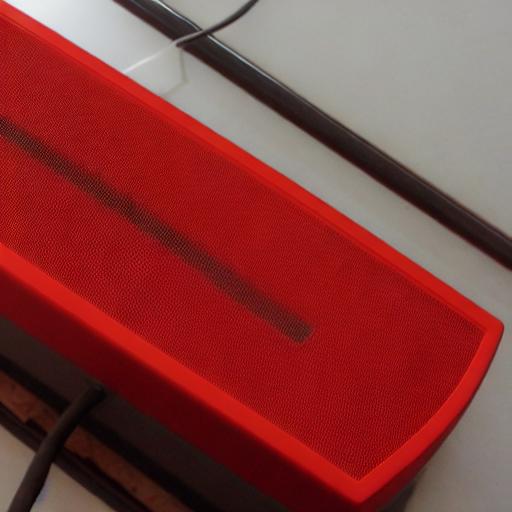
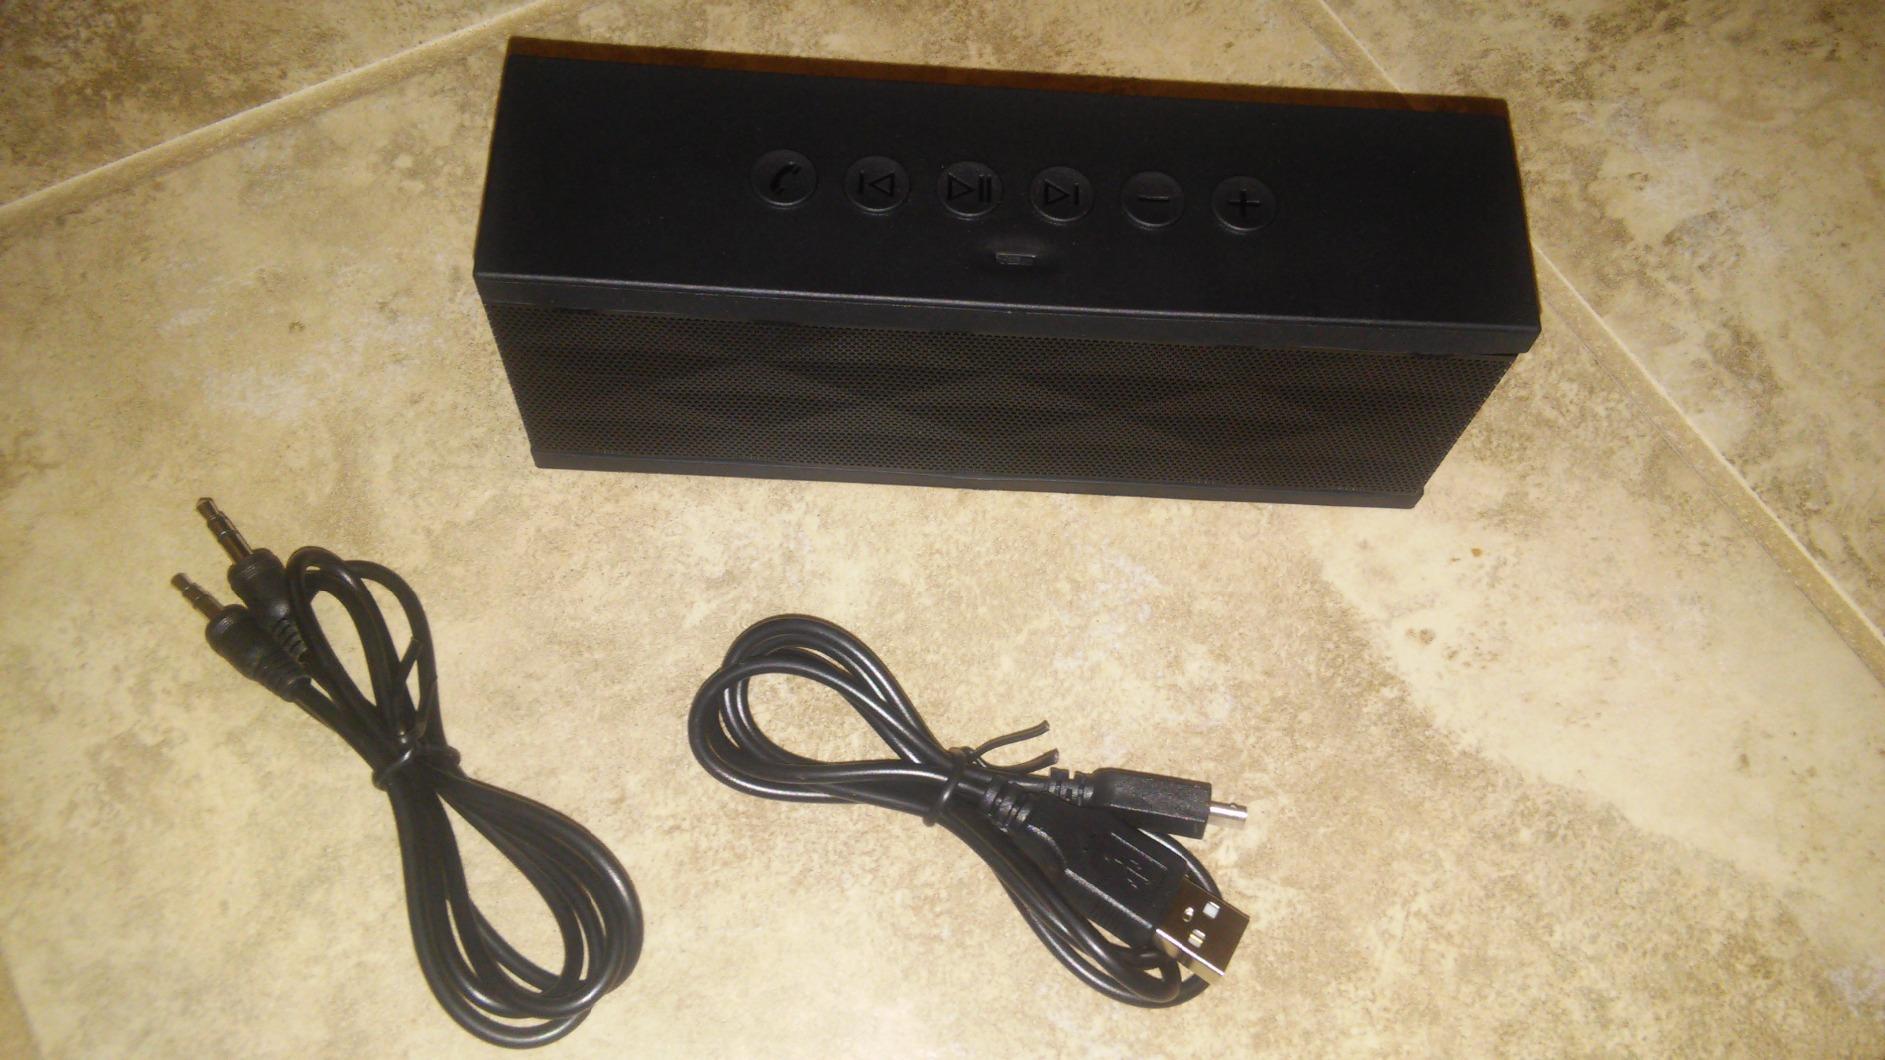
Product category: speaker
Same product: no